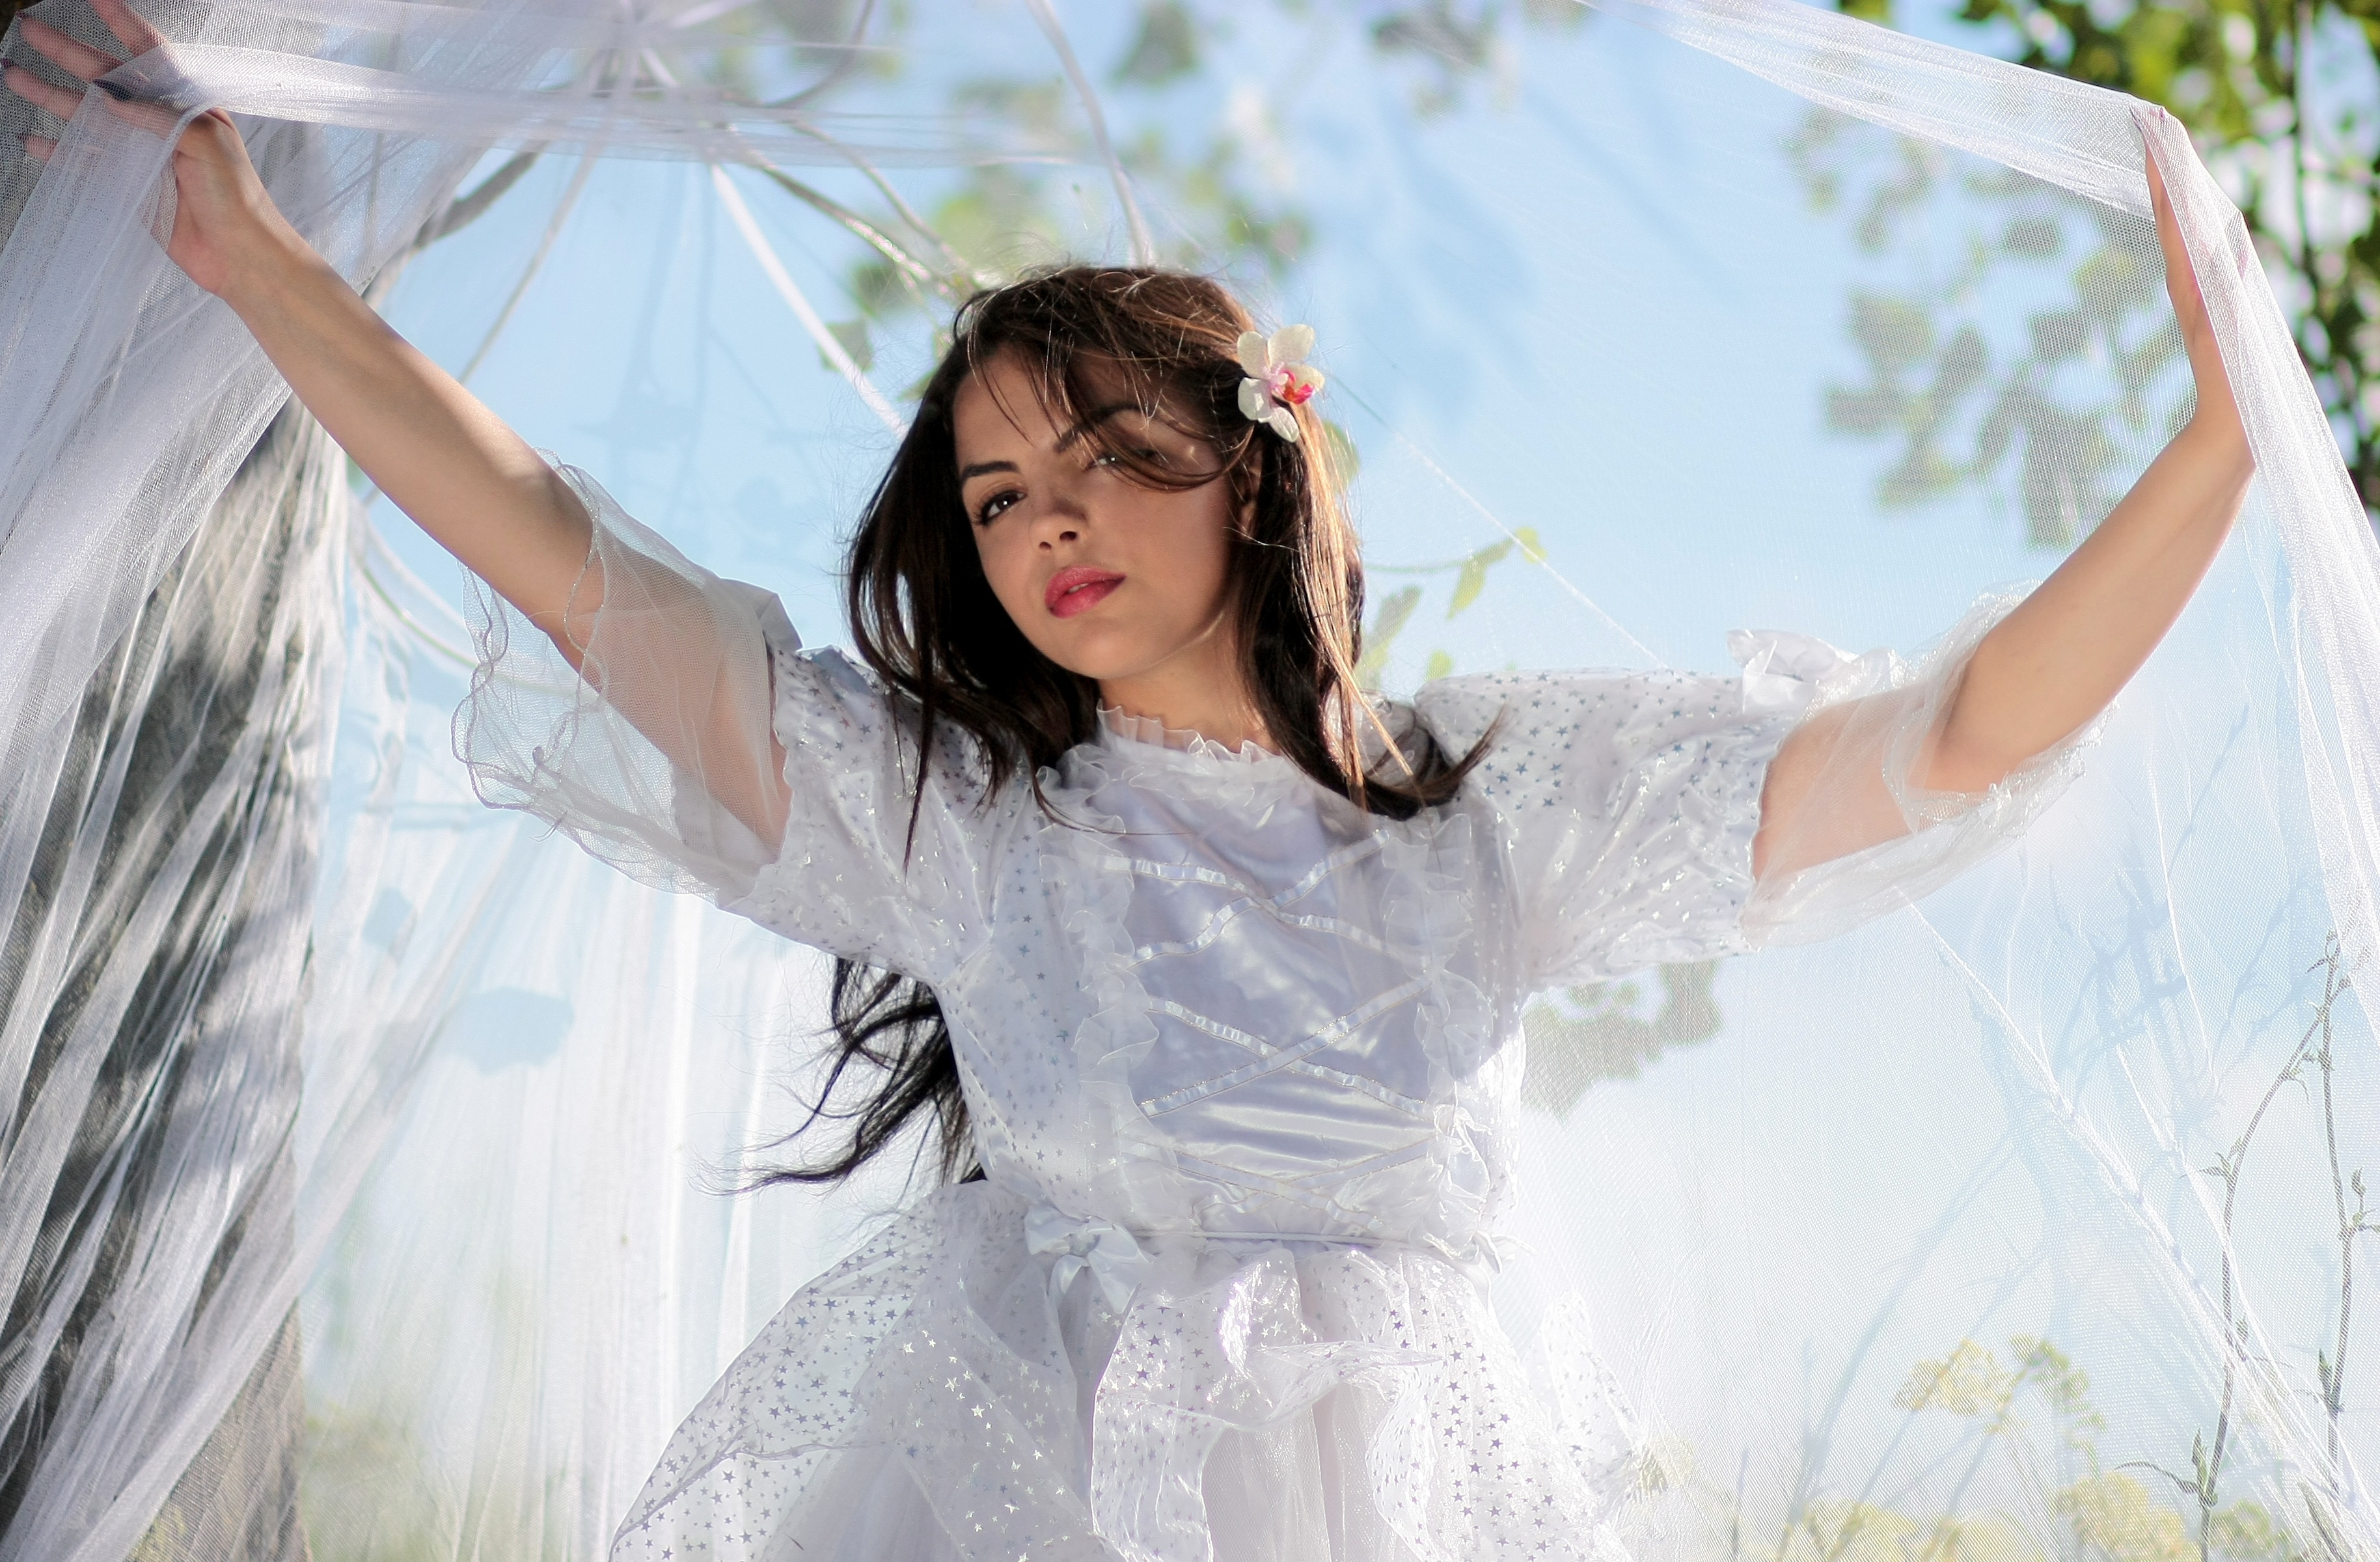
girl, woman, white, photography, model, spring, fashion, clothing, bride, long hair, dress, photograph, beauty, costume, gown, veil, photo shoot